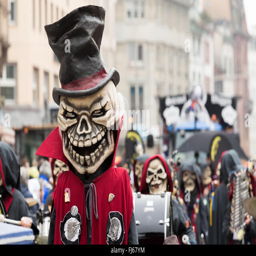
costumes and masks of death .